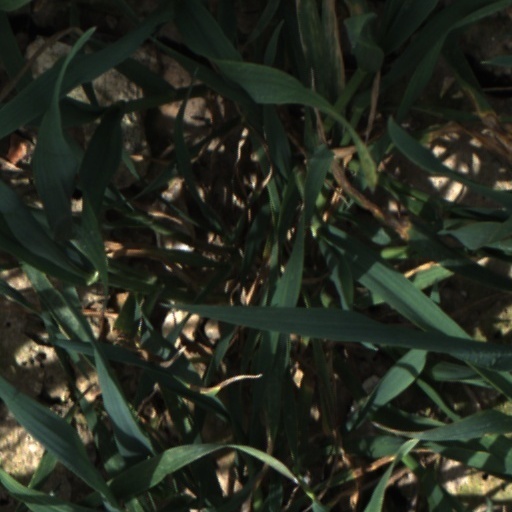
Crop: wheat